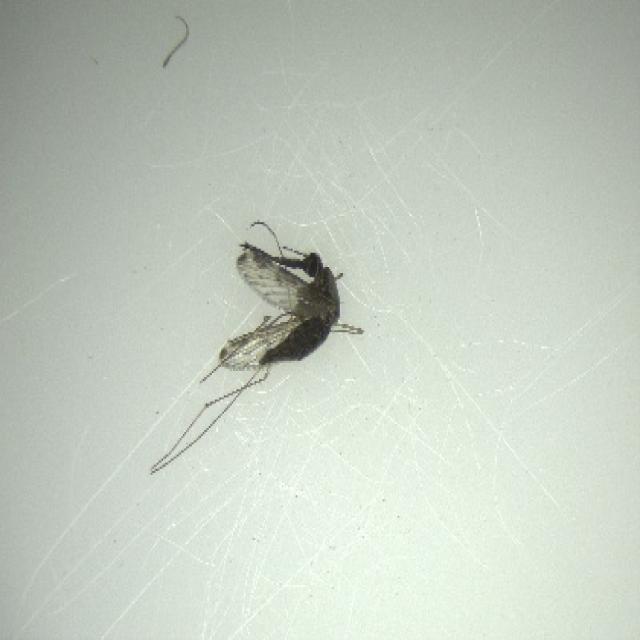
Species: anopheles_sinensis